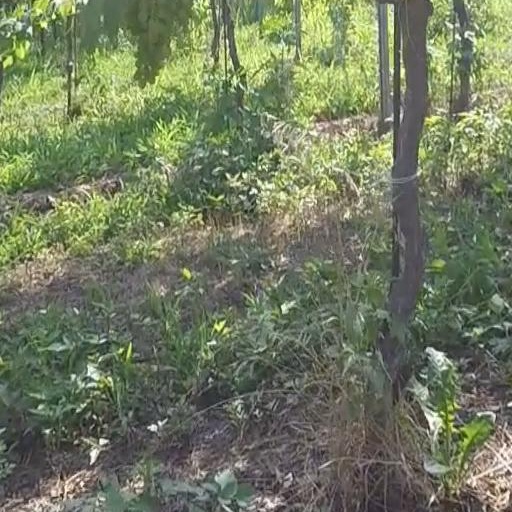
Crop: grape